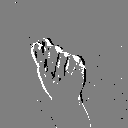
ASL letter: t